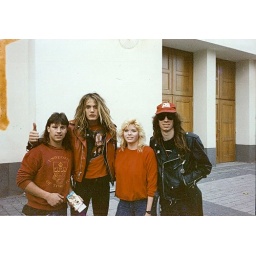
Steve and I scaled a fence jumped a wall and snuck in to meet Skid Row